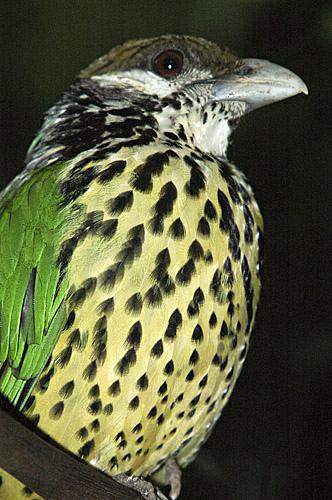
A photo of a spotted catbird